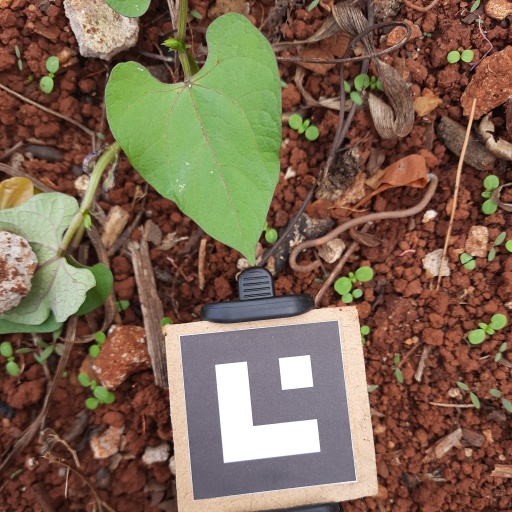
Observations: wavy surface, no eating holes, under cloudy sky